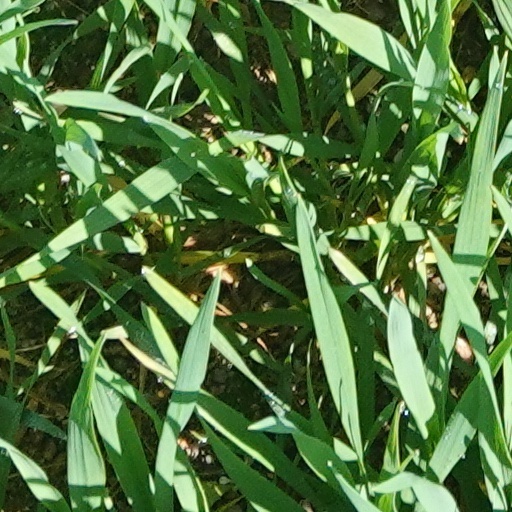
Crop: wheat